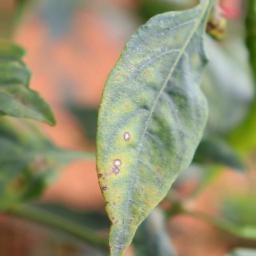
Label: cercospora